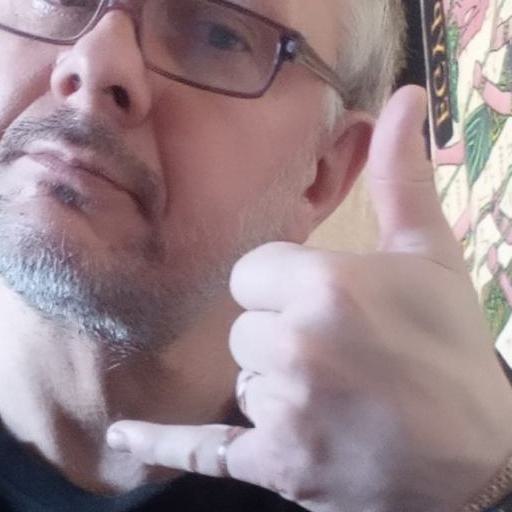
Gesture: call